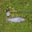
Label: trout